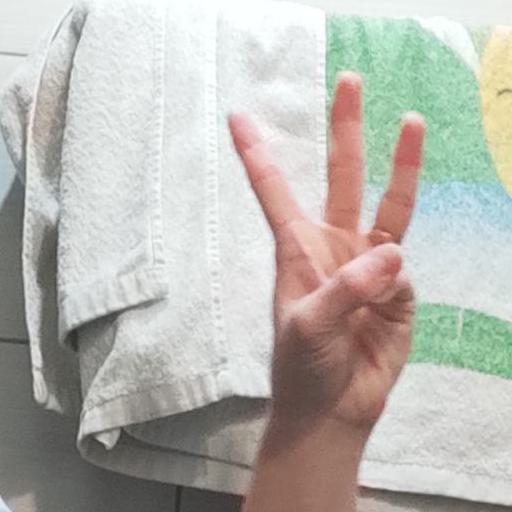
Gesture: three